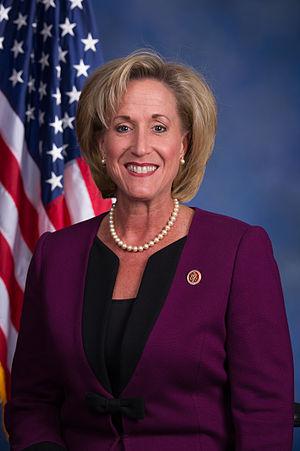
Ann Louise Wagner, née le 13 septembre 1962 à Saint-Louis, est une diplomate et femme politique américaine. Membre du Parti républicain, elle est ambassadrice des États-Unis au Luxembourg entre 2005 et 2009 puis représentante du Missouri depuis 2013.
Le deuxième district congressionnel du Missouri inclut principalement les portions Nord et Ouest de Saint-Louis. La représentante actuelle de ce district est la républicaine Ann Wagner.
L'État du Missouri dispose de huit représentants à la Chambre des représentants des États-Unis.